William Holman

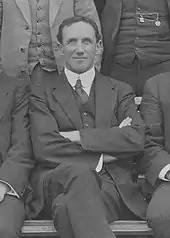
Holman at the Premiers' Conference in Adelaide in 1916

On 30 June 1913 McGowen resigned and Holman was named leader of the New South Wales Labor Party, hence becoming Premier. During his government, many state-owned enterprises were established to compete with private businesses, as a compromise to the Labor policy on nationalisation. The Labor Party had a policy commitment to abolishing the New South Wales Legislative Council, and Holman moved a motion to that effect in 1893. Only 47 per cent of Government bills were passed by the Upper House for the period between 1910 and 1916. However, in 1912, without consultation with the party machine or the Trades and Labor Council, Holman contradicted his position by making nine appointments to the Upper House, some of whom were not members of the Labor Party. Other issues placing him at odds with the labour movement included the government's failure to control prices and profiteering during the war, and its attitudes to pay and conditions of public servants.